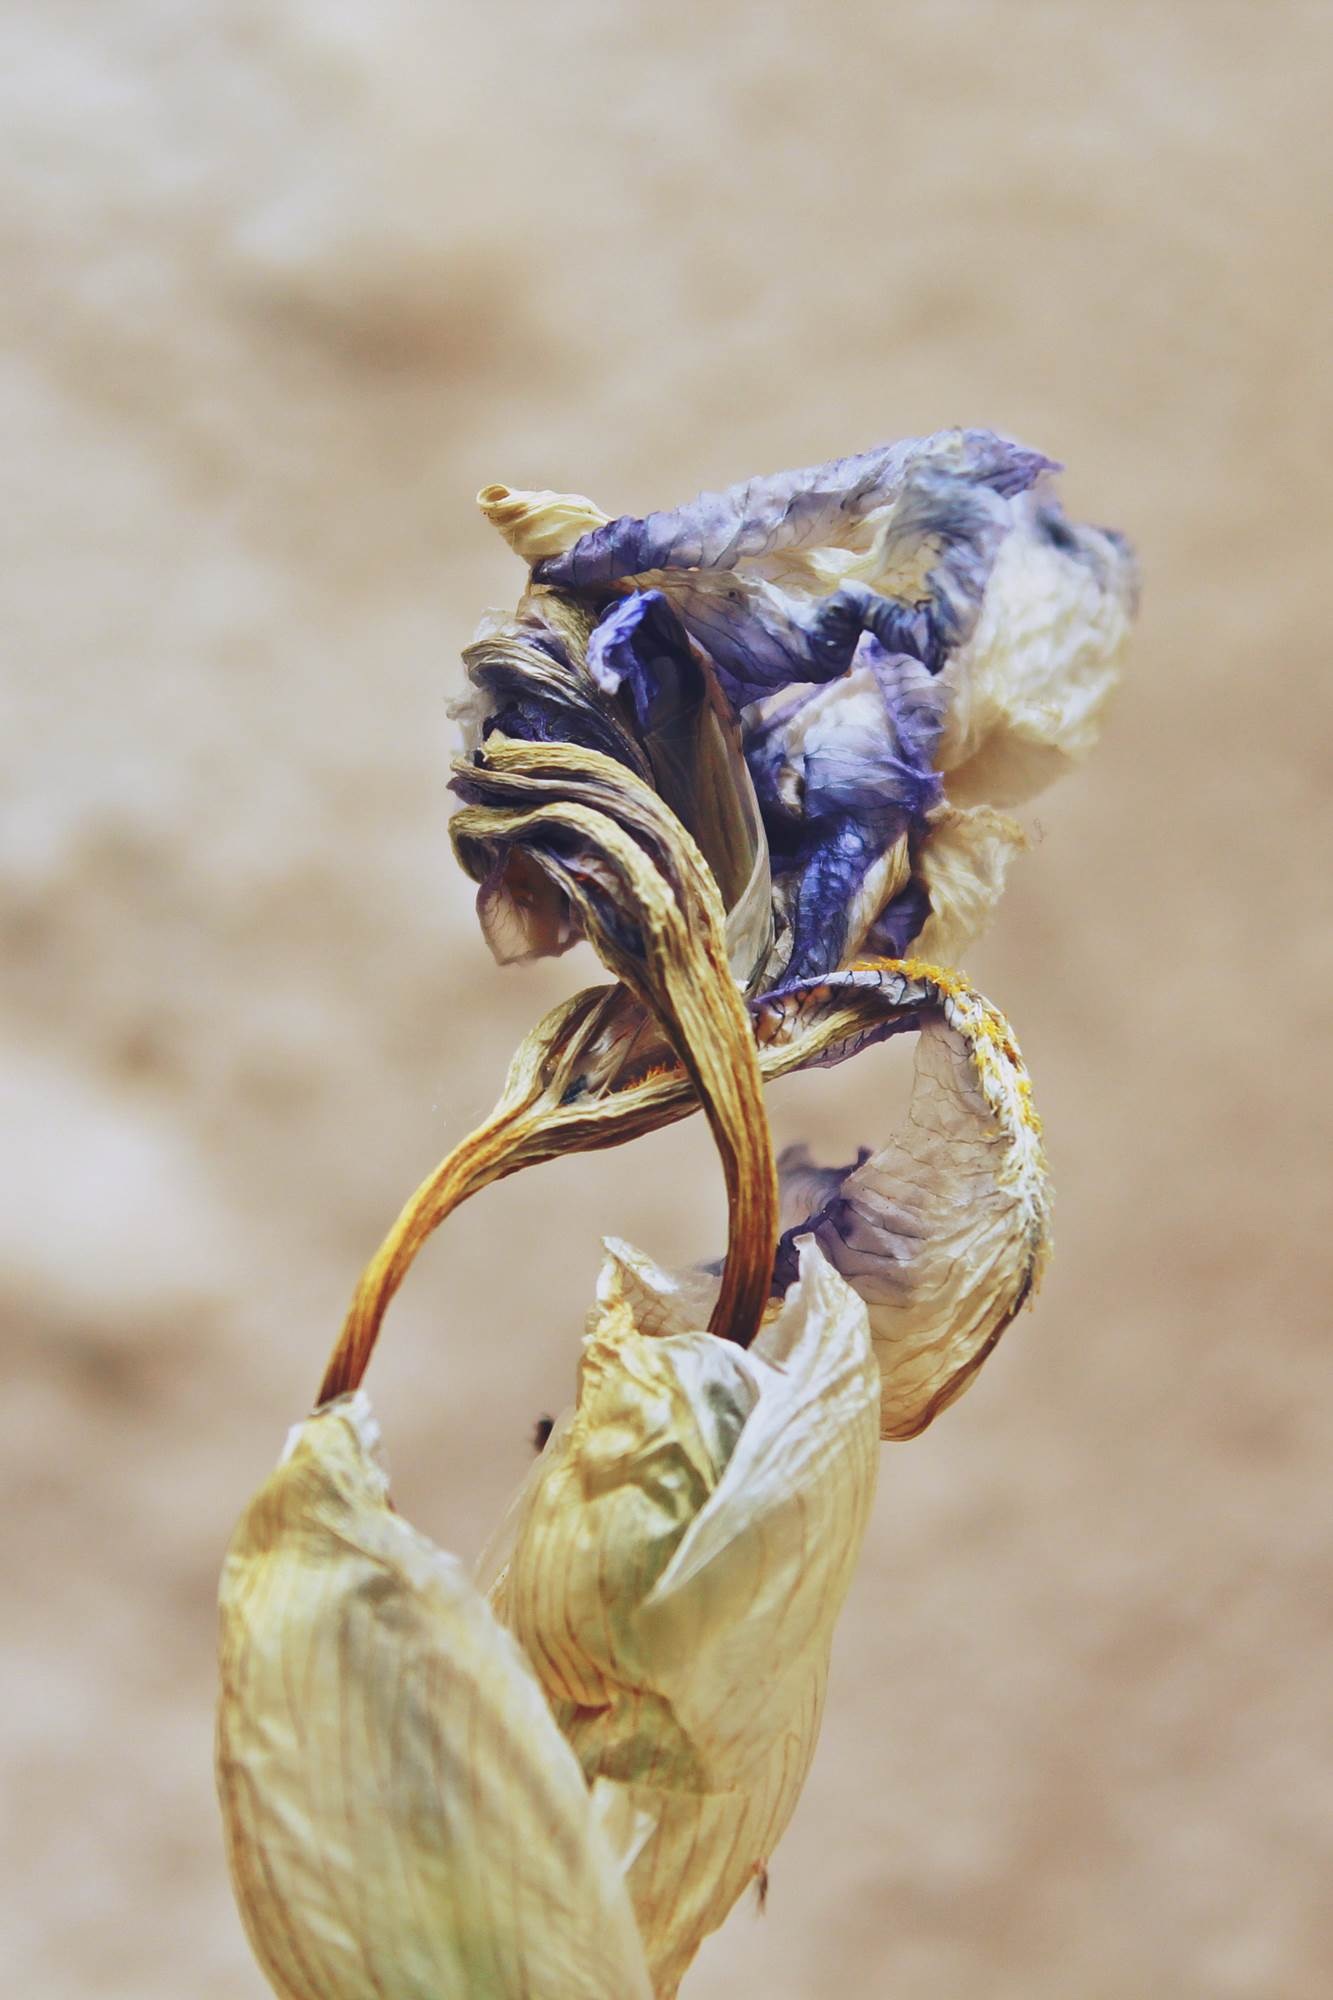
nature, blossom, plant, leaf, flower, petal, bloom, old, dry, food, produce, blue, yellow, close, flora, jewellery, violet, lily, faded, macro photography, withers, wither, fashion accessory